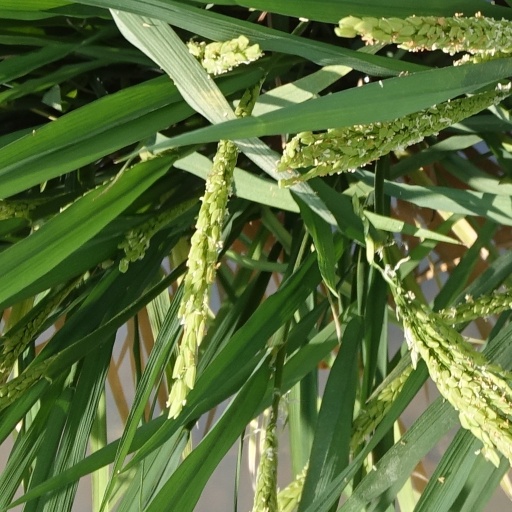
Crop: rice